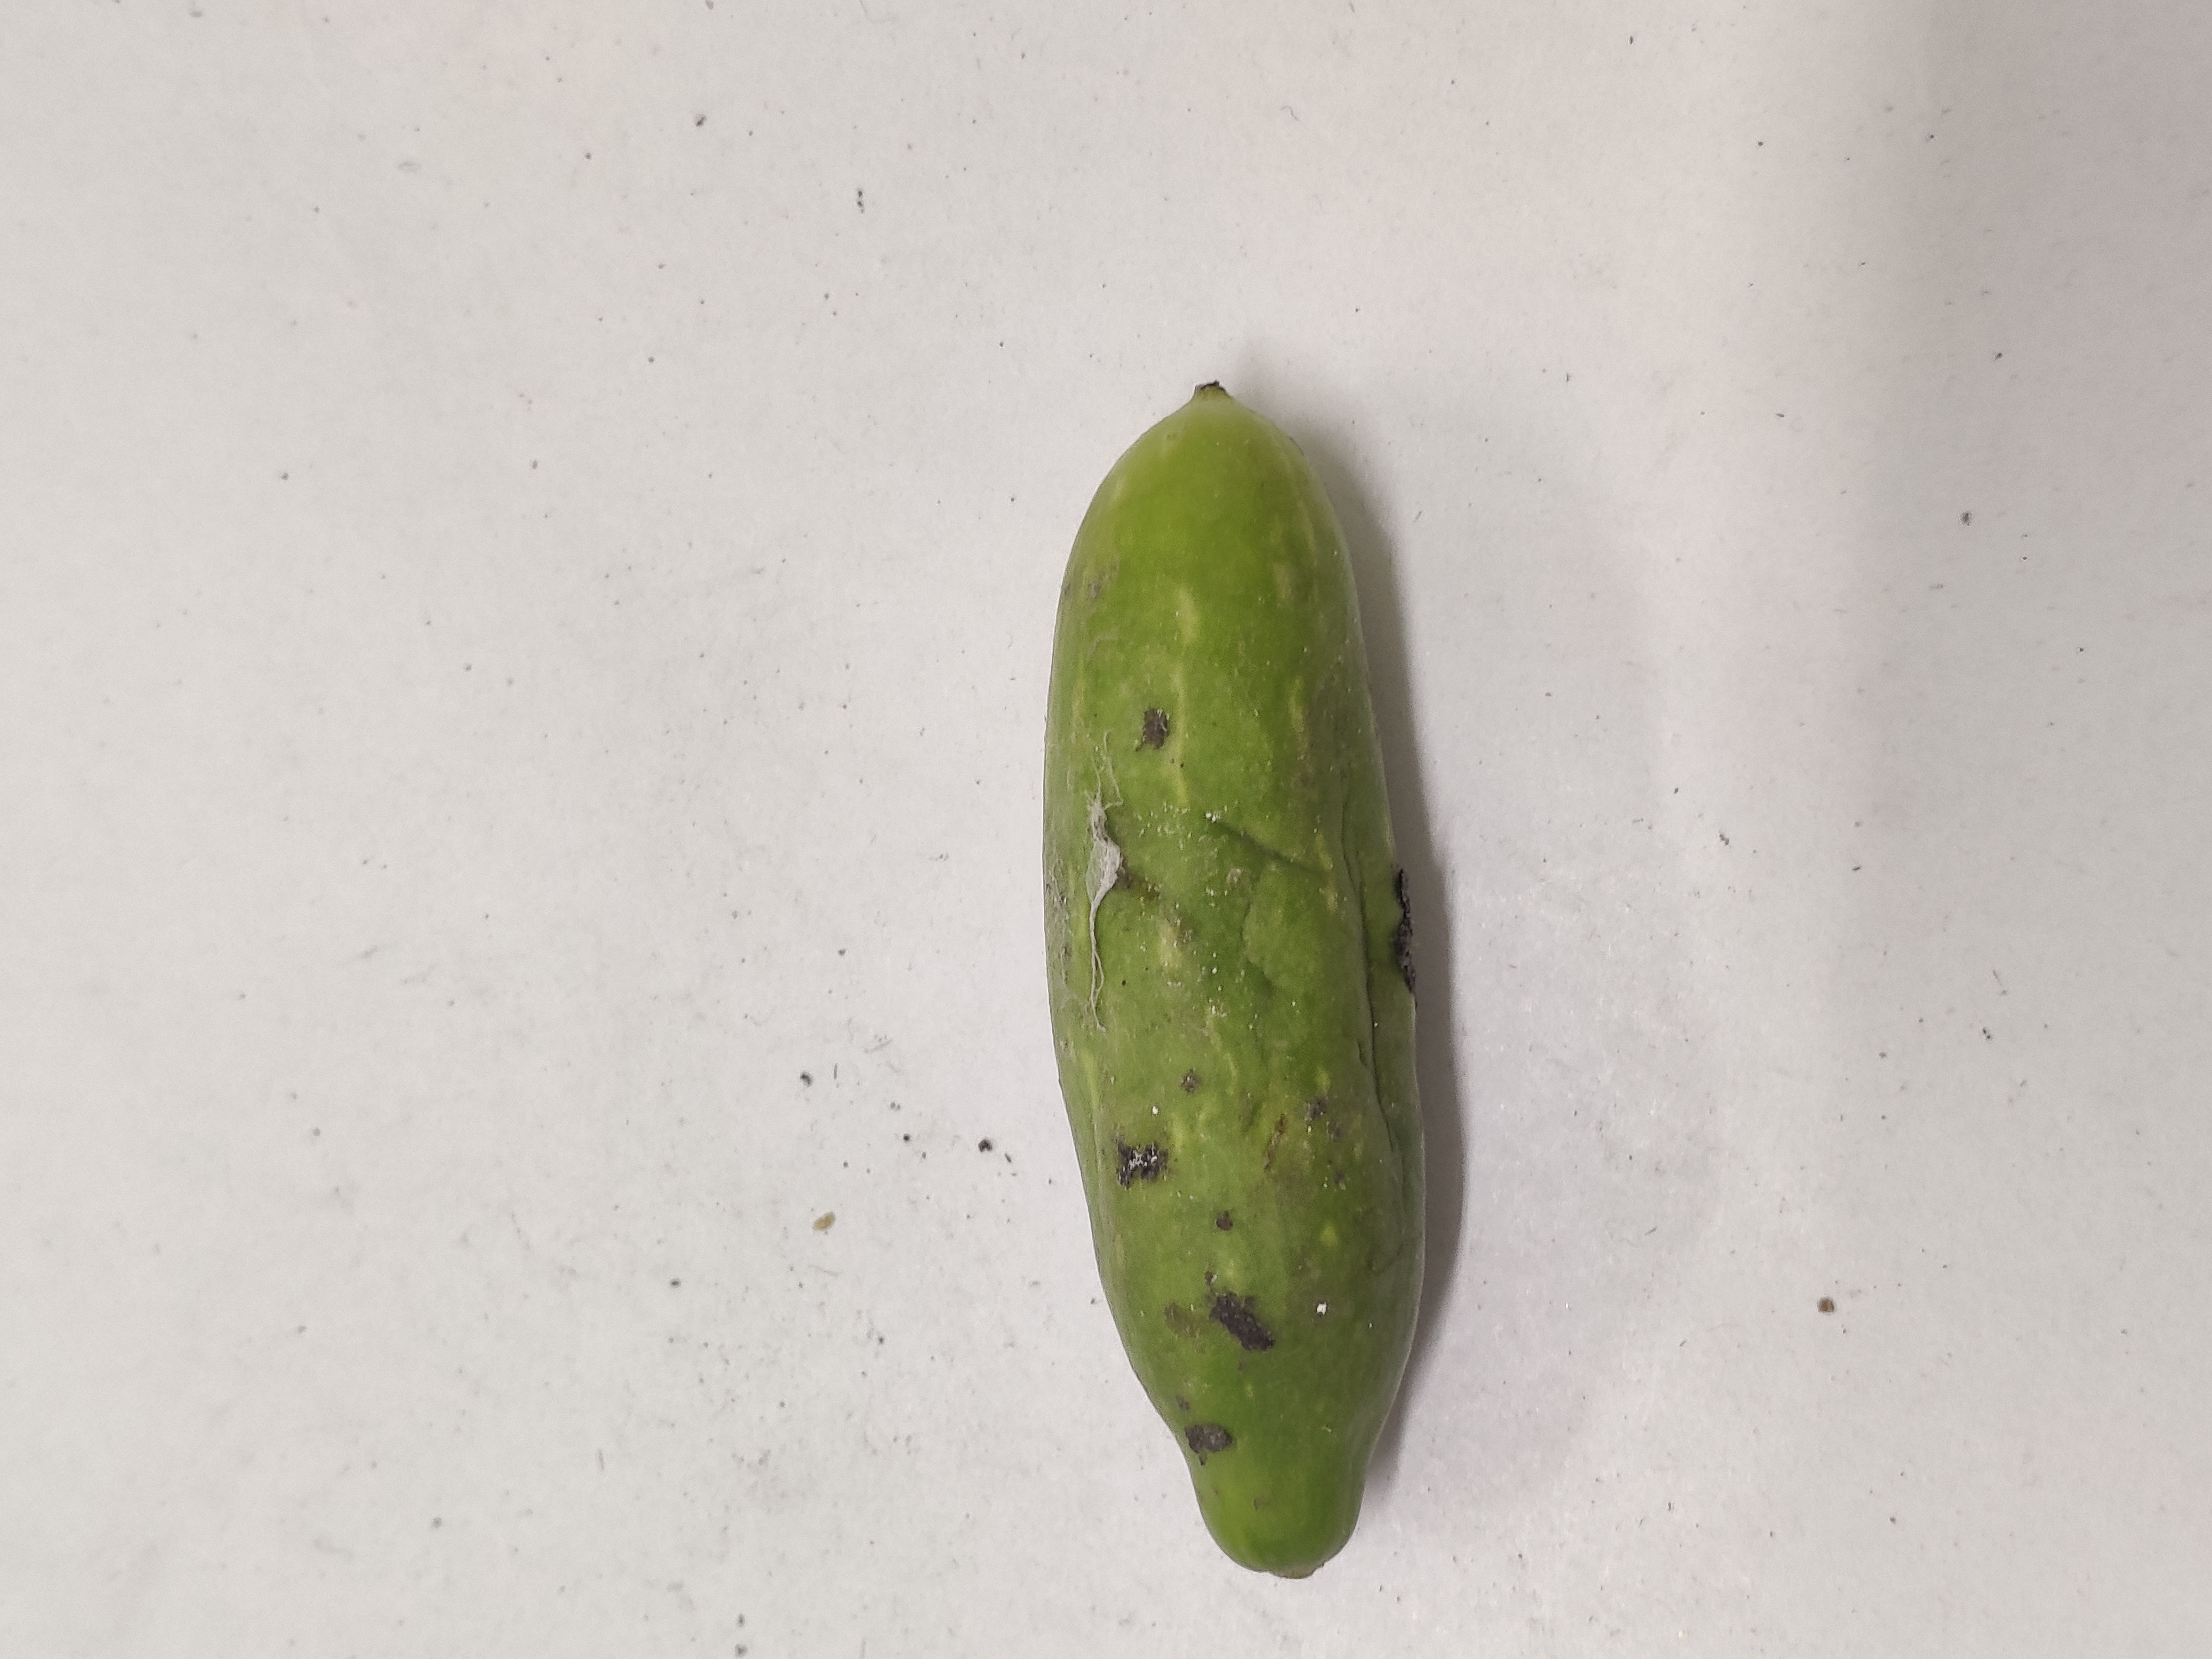
Crop: Ivy Gourd
Condition: Severely Damaged